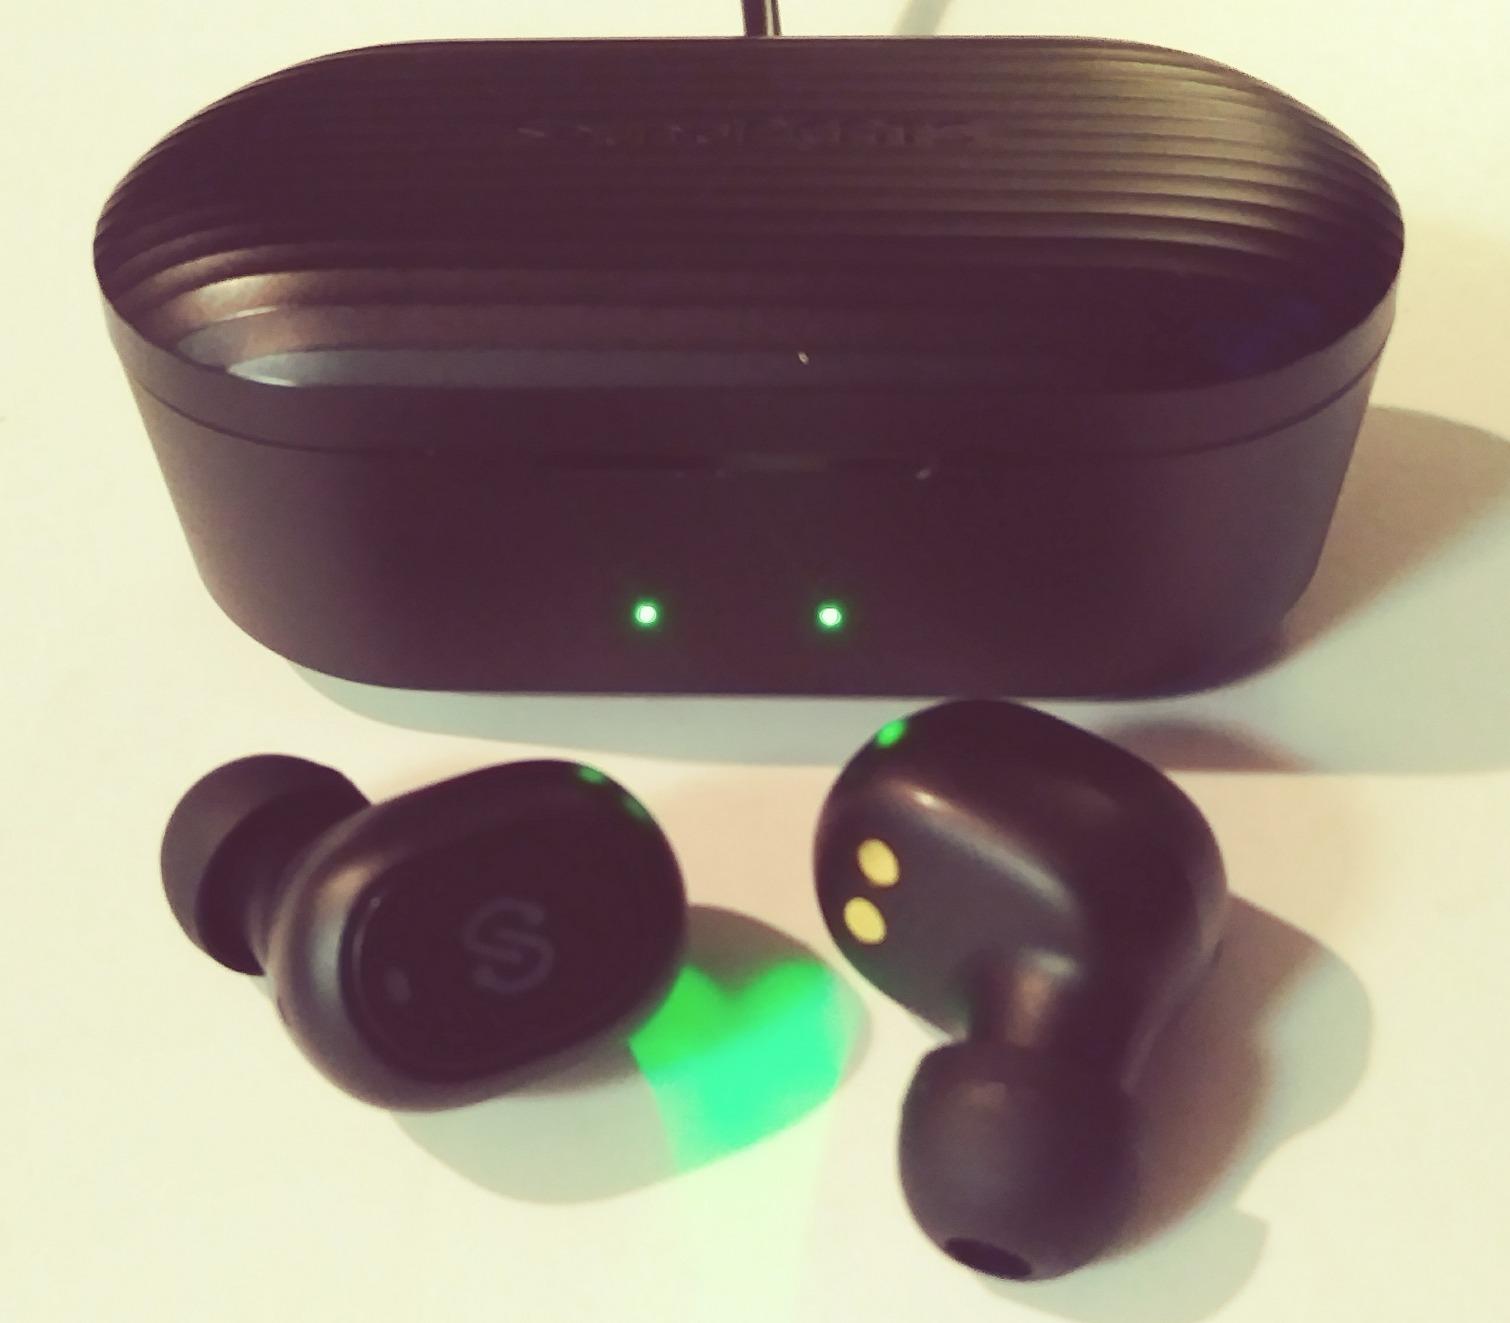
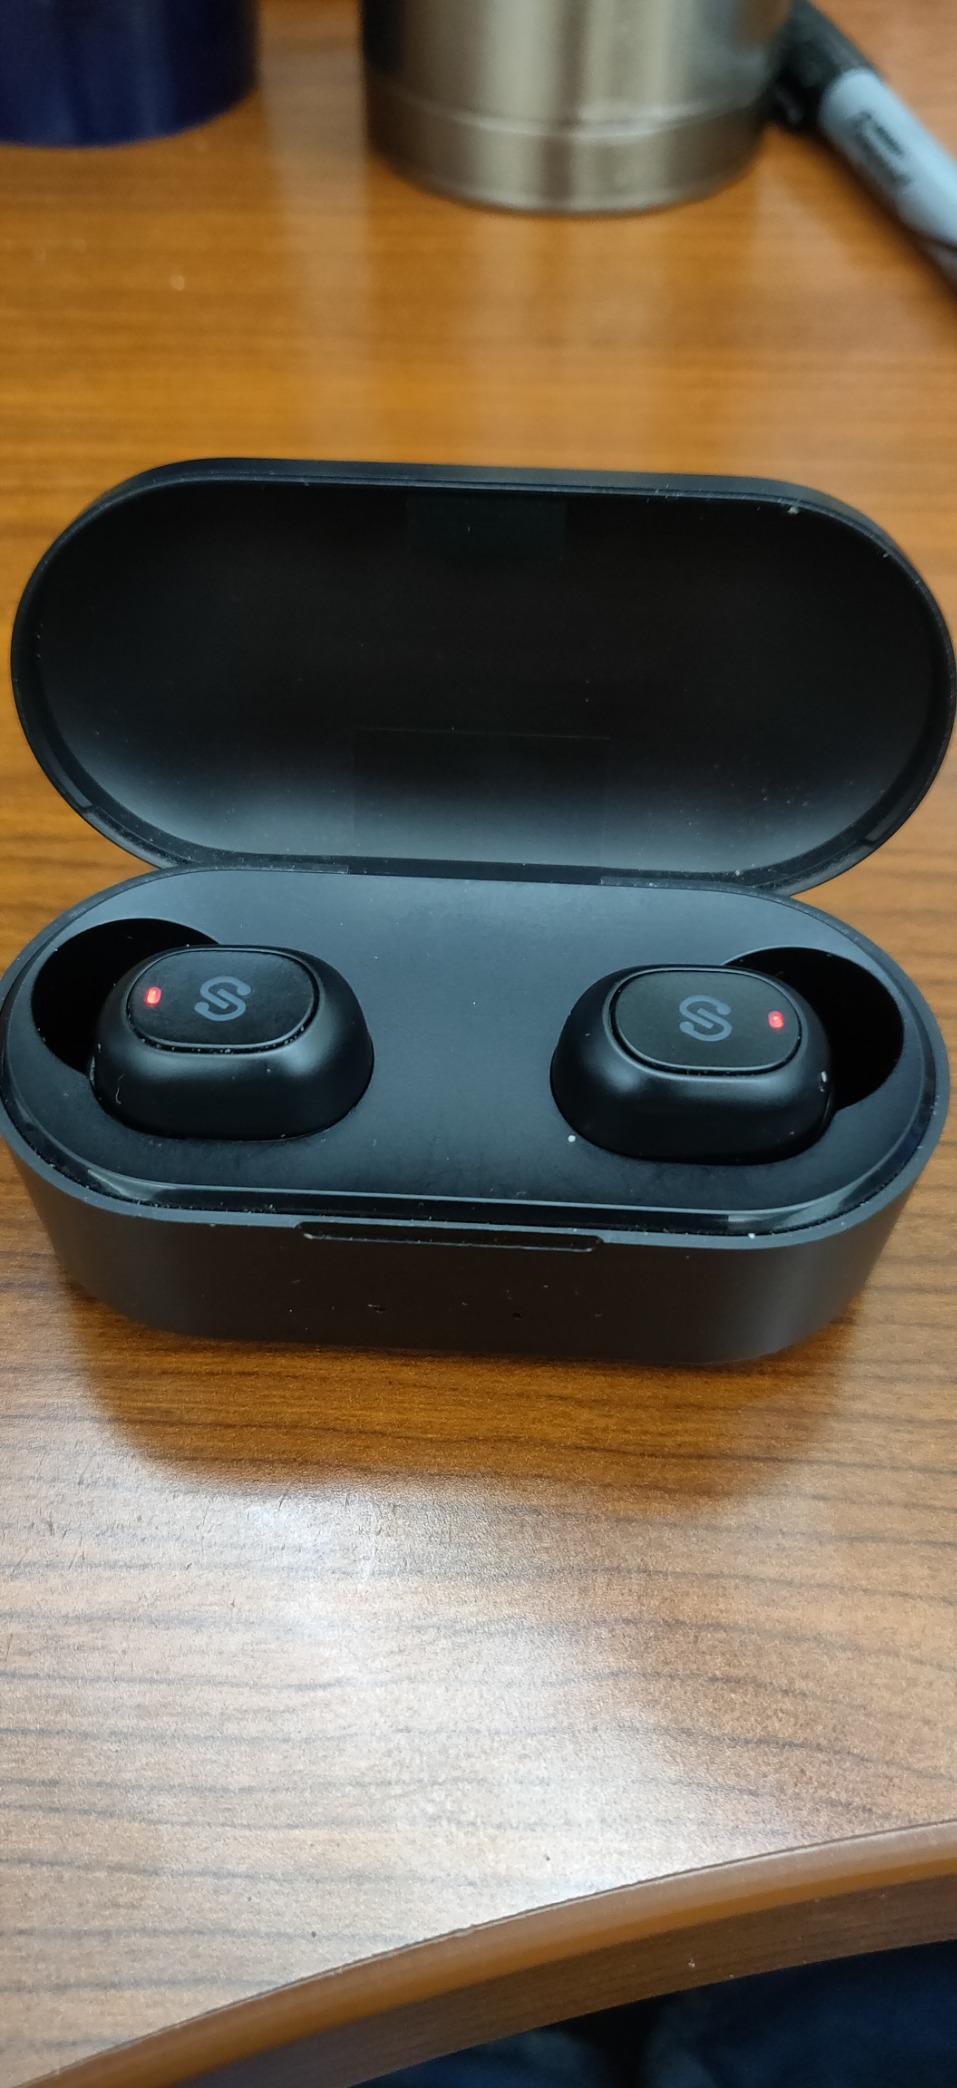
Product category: earbuds
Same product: yes